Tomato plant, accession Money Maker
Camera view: vertical (180 deg); turntable rotation: 300 degrees
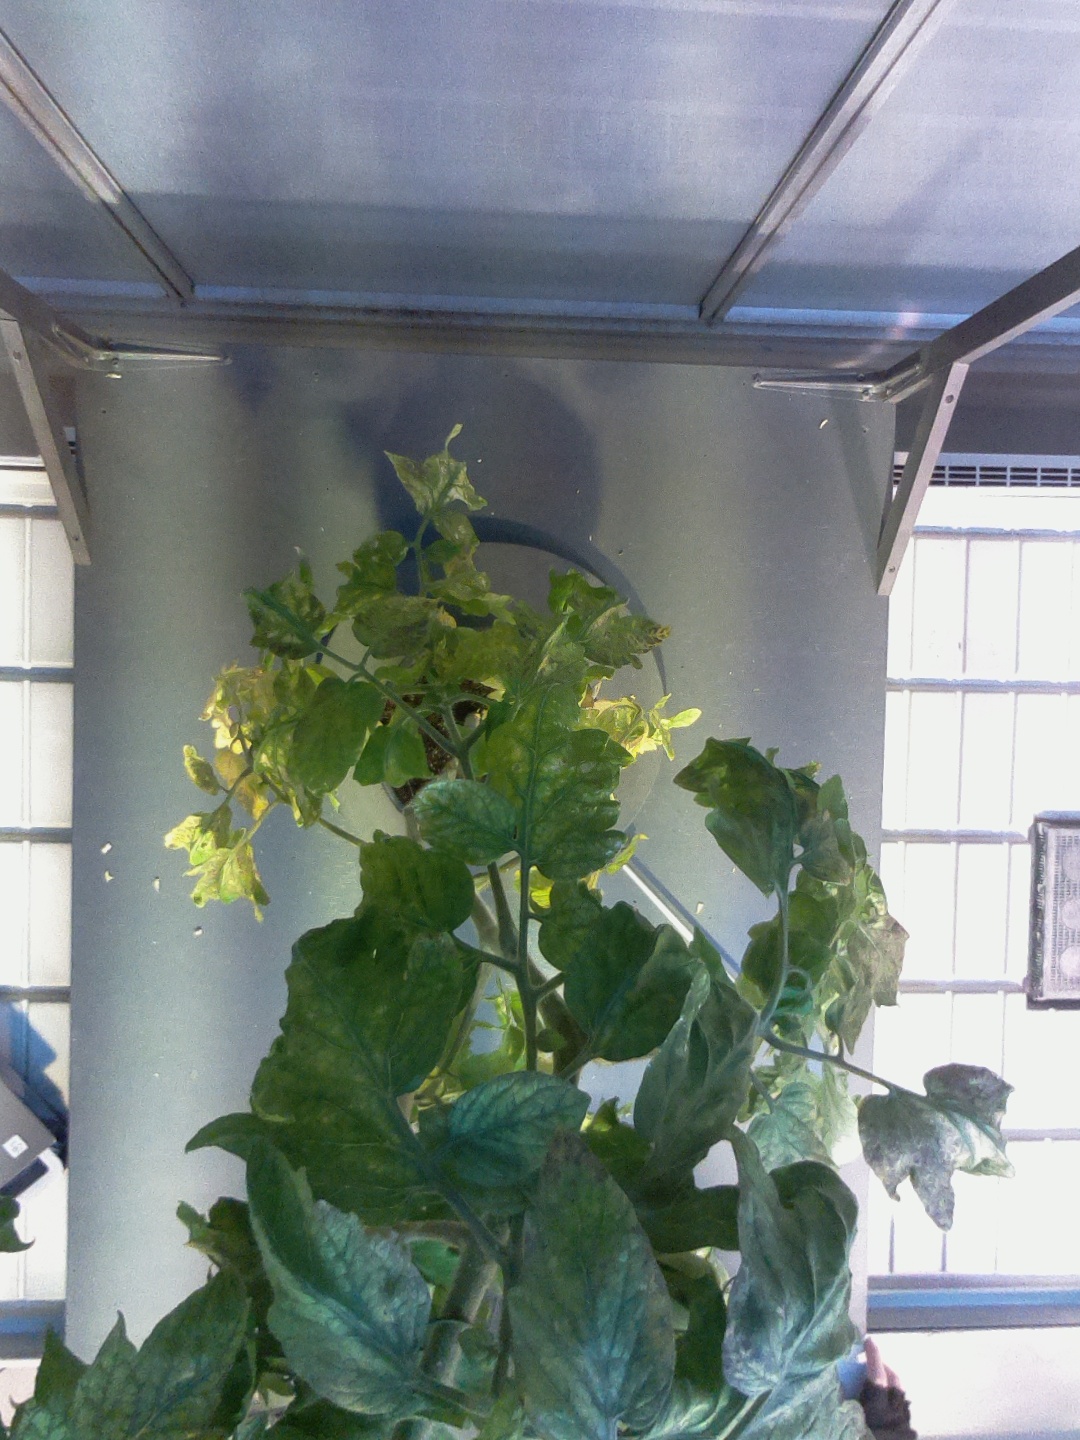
BBCH growth stage 82: 20%-30% of fruits show typical fully ripe color